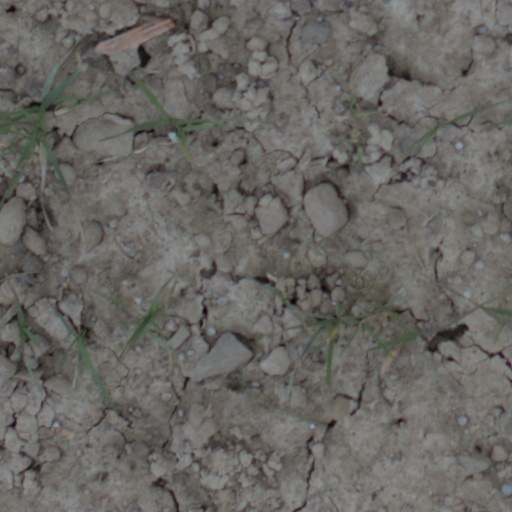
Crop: wheat